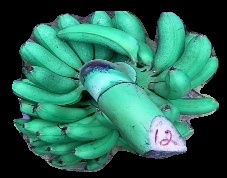
Variety: rasbale
Grade: grade1